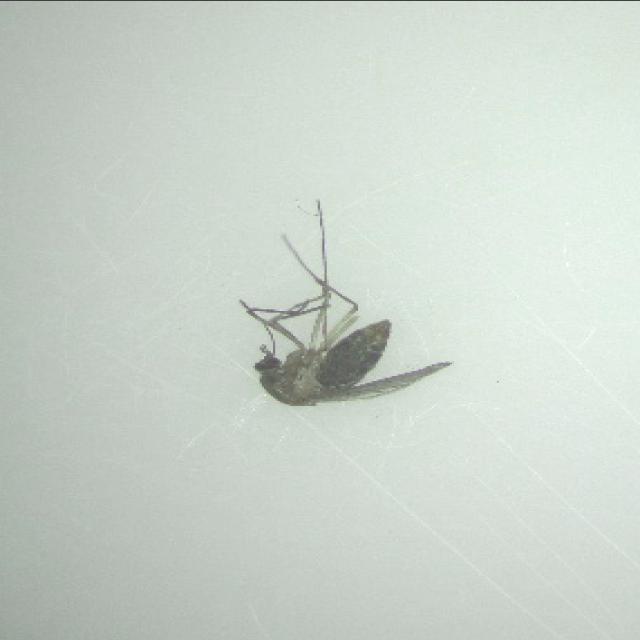
Species: culex_tritaeniorhynchus